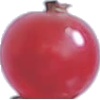
Label: redcurrant